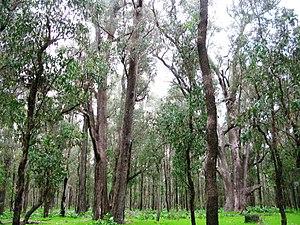
Un des derniers peuplements naturels de tuarts (Eucalyptus gomphocephala) dans la plaine calcaire entre Bunbury et Busselton à James Block dans le Parc National de la forêt de Tuarts.
Les forêts et maquis du Sud-Ouest australien forment une région écologique identifiée par le Fonds mondial pour la nature comme faisant partie de la liste « Global 200 », c'est-à-dire considérée comme exceptionnelle au niveau biologique et prioritaire en matière de conservation. Elle regroupe plusieurs biorégions du biome méditerranéen de l'écozone australasienne.